Grand Hotel Traian

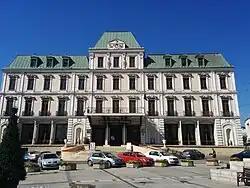
Main hall in 2006

Grand Hotel Traian, previously known as "Hotel Traian," is a hotel located in the city of Iași, situated at 1 Unirii Square. The building was constructed in 1882 according to the designs of the French engineer Gustave Eiffel (1832-1923). The hotel was included in the National Register of Historic Monuments in 2015.